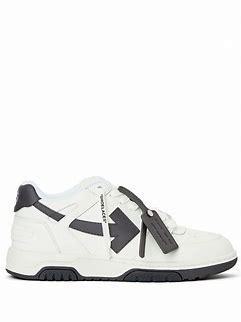
Brand: Off-White
Model: Off Out Of Office For Walking